Combat Fitness Test

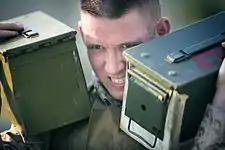
U.S. Marine holding two 30-pound ammunition cans on his shoulders during part of the combat fitness test at Marine Corps Air Station Iwakuni, Japan, on June 17, 2009

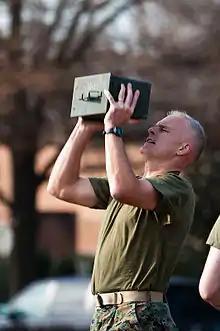
Major General Vaughn Ary, Staff Judge Advocate to the Commandant displays lifting 30 lb ammo can 100 times during combat fitness test on December 4, 2011.

This test was implemented in mid-2008 by Commandant of the Marine Corps James T. Conway as a more combat oriented version of, but supplement to, the Physical Fitness Test.